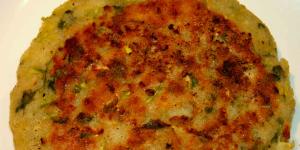
arepas de calabacin y cilantro